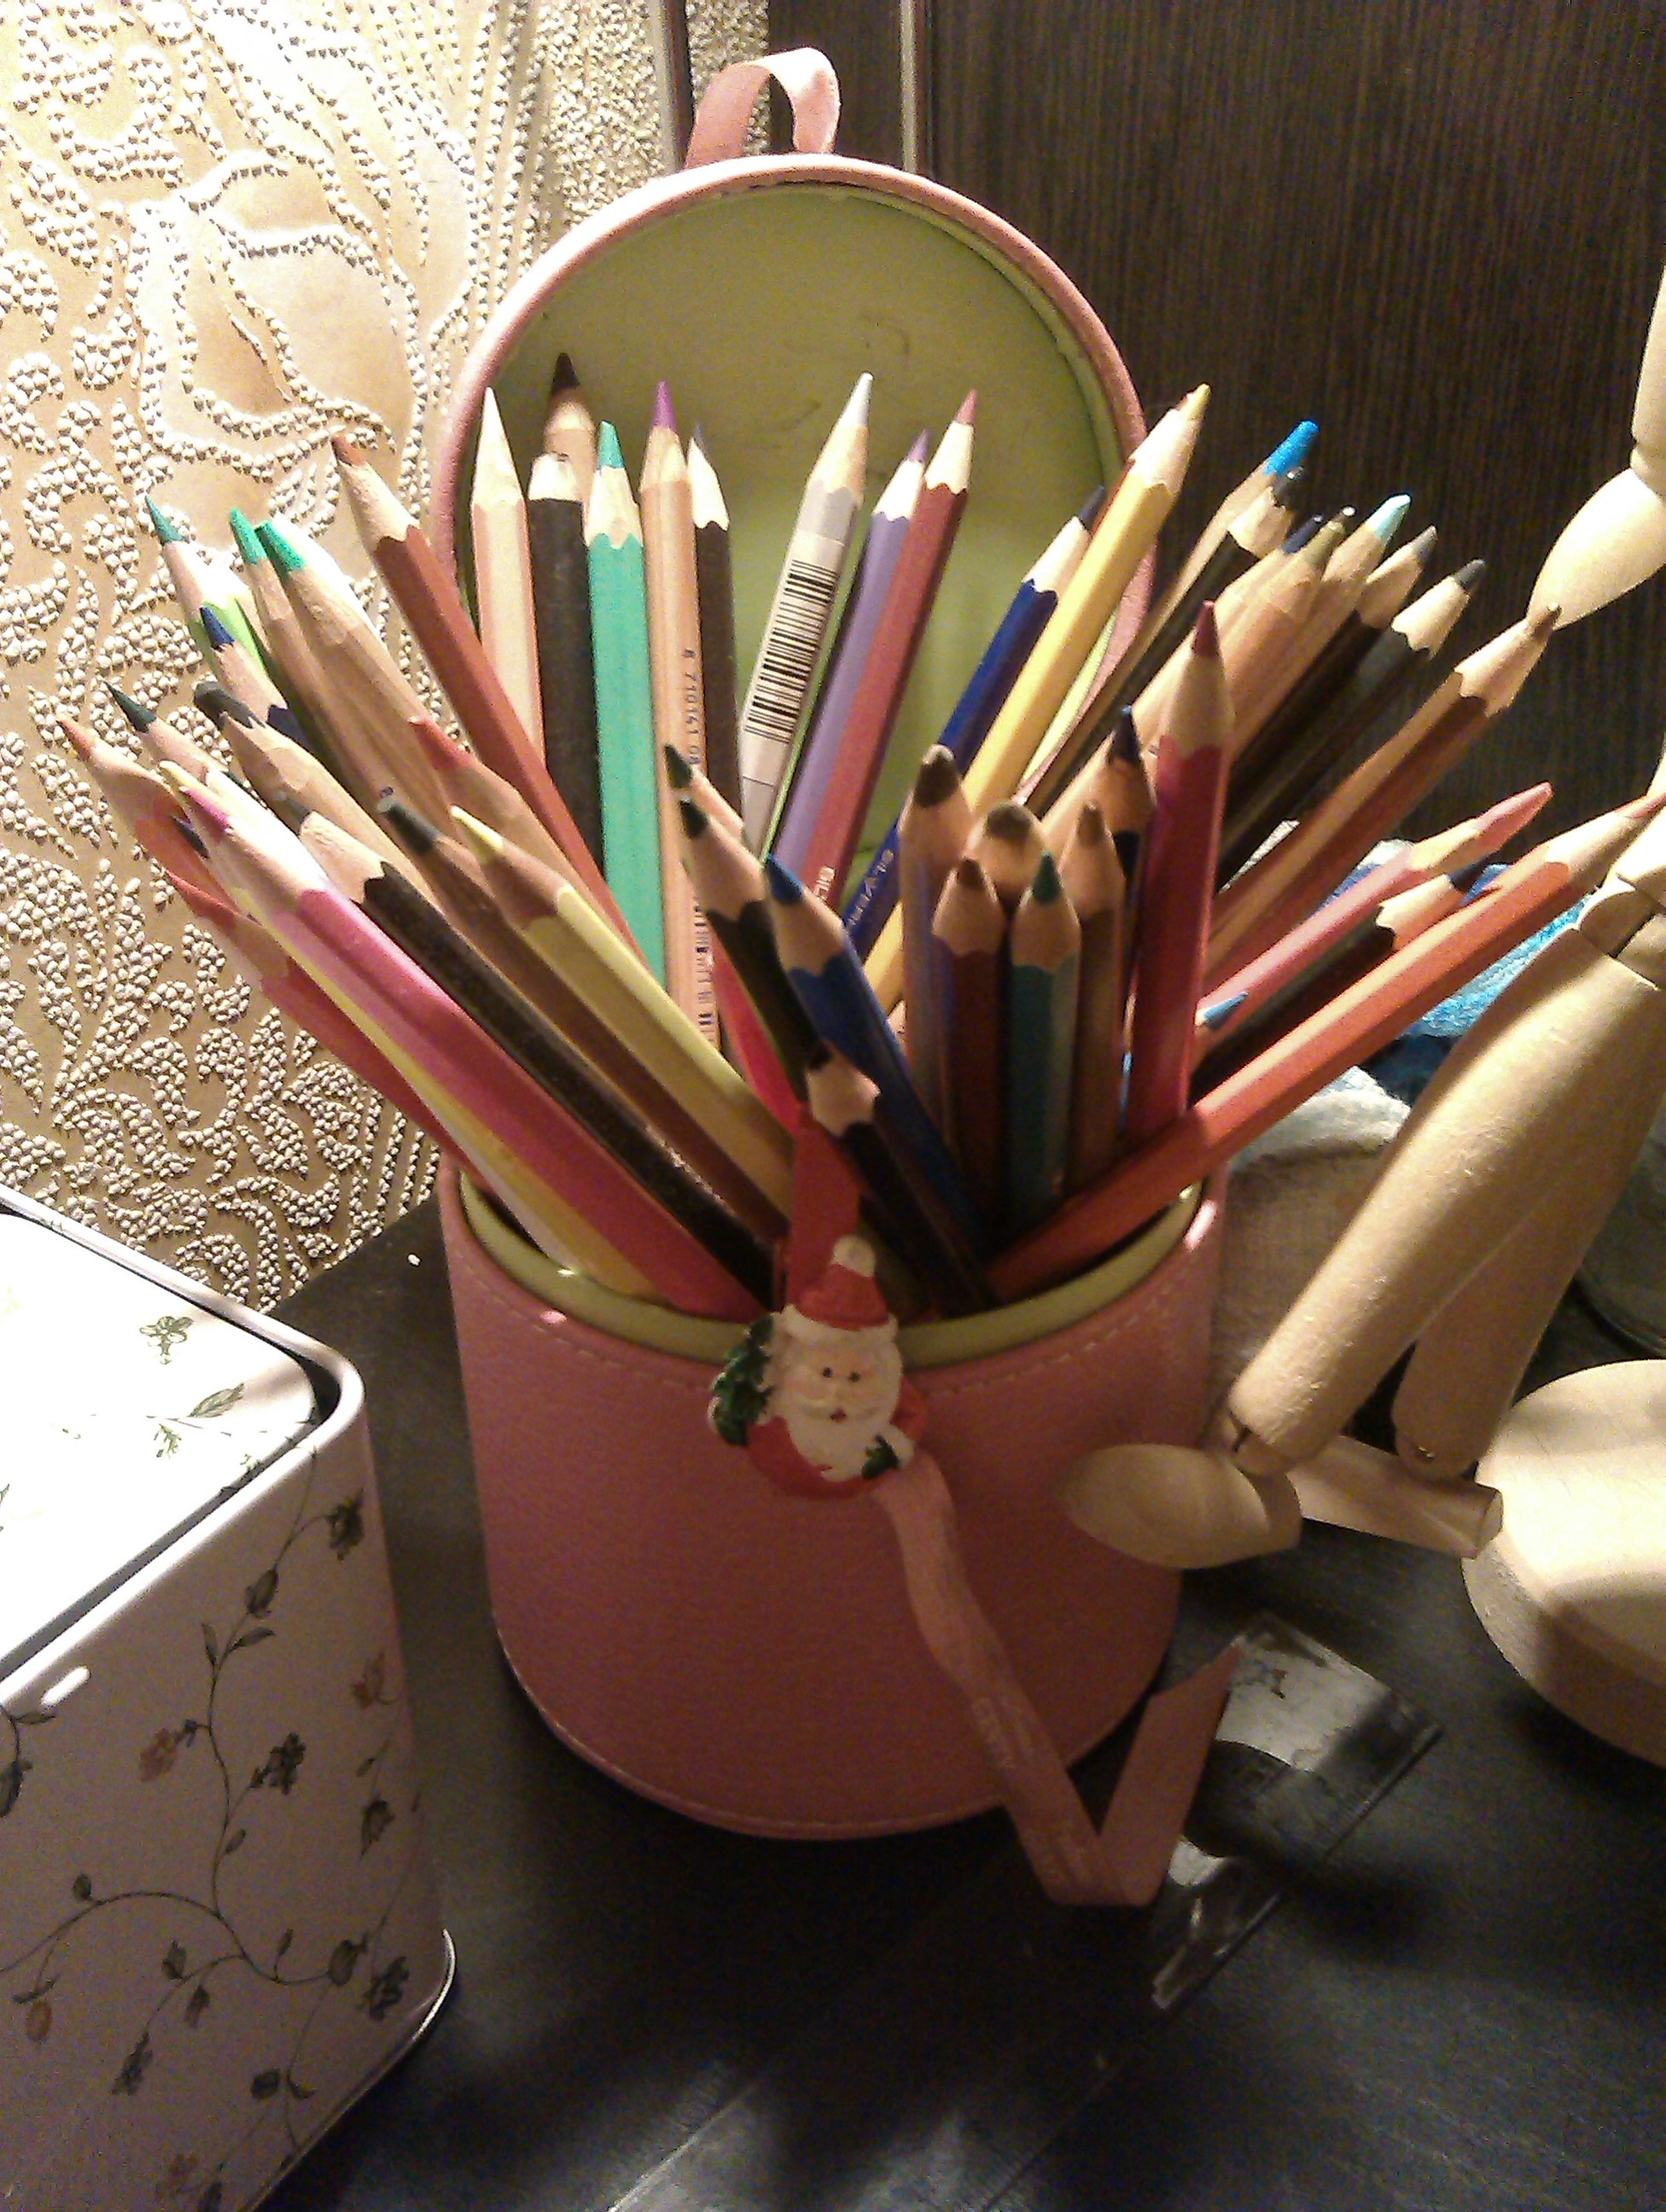
flower, painting, watercolor, art, stain, carving, pencils, colored pencils, aquarelle, watercolor painting